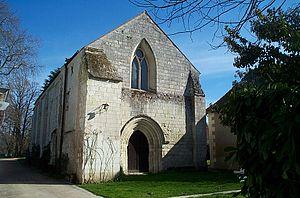
Cet article recense les monuments historiques français classés en 1913.
Châtellerault est une commune du Centre-Ouest de la France, située dans le département de la Vienne en région Nouvelle-Aquitaine. Ses habitants se nomment les Châtelleraudais.
La commanderie d'Ozon ou d'Auzon, était une commanderie hospitalière d'origine templière, situé à Châtellerault, dans le département de la Vienne, en Nouvelle-Aquitaine.
Cet article recense les monuments historiques français classés en 1938.